Cats Protection

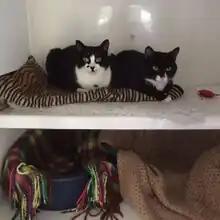
Two cats (Lady and Bella) sitting in a Cats Protection adoption centre in London. Both were subsequently adopted.

In 2017, the charity helped nearly 193,000 cats (rehoming around 43,000 of these and neutering 153,000). Its network had 36 centres, 250+ volunteer-run branches, 121 charity shops and approximately 10,200 volunteers and staff located throughout the UK. The charity's income for 2017 was £62.9 million.